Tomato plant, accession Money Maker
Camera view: vertical (180 deg); turntable rotation: 150 degrees
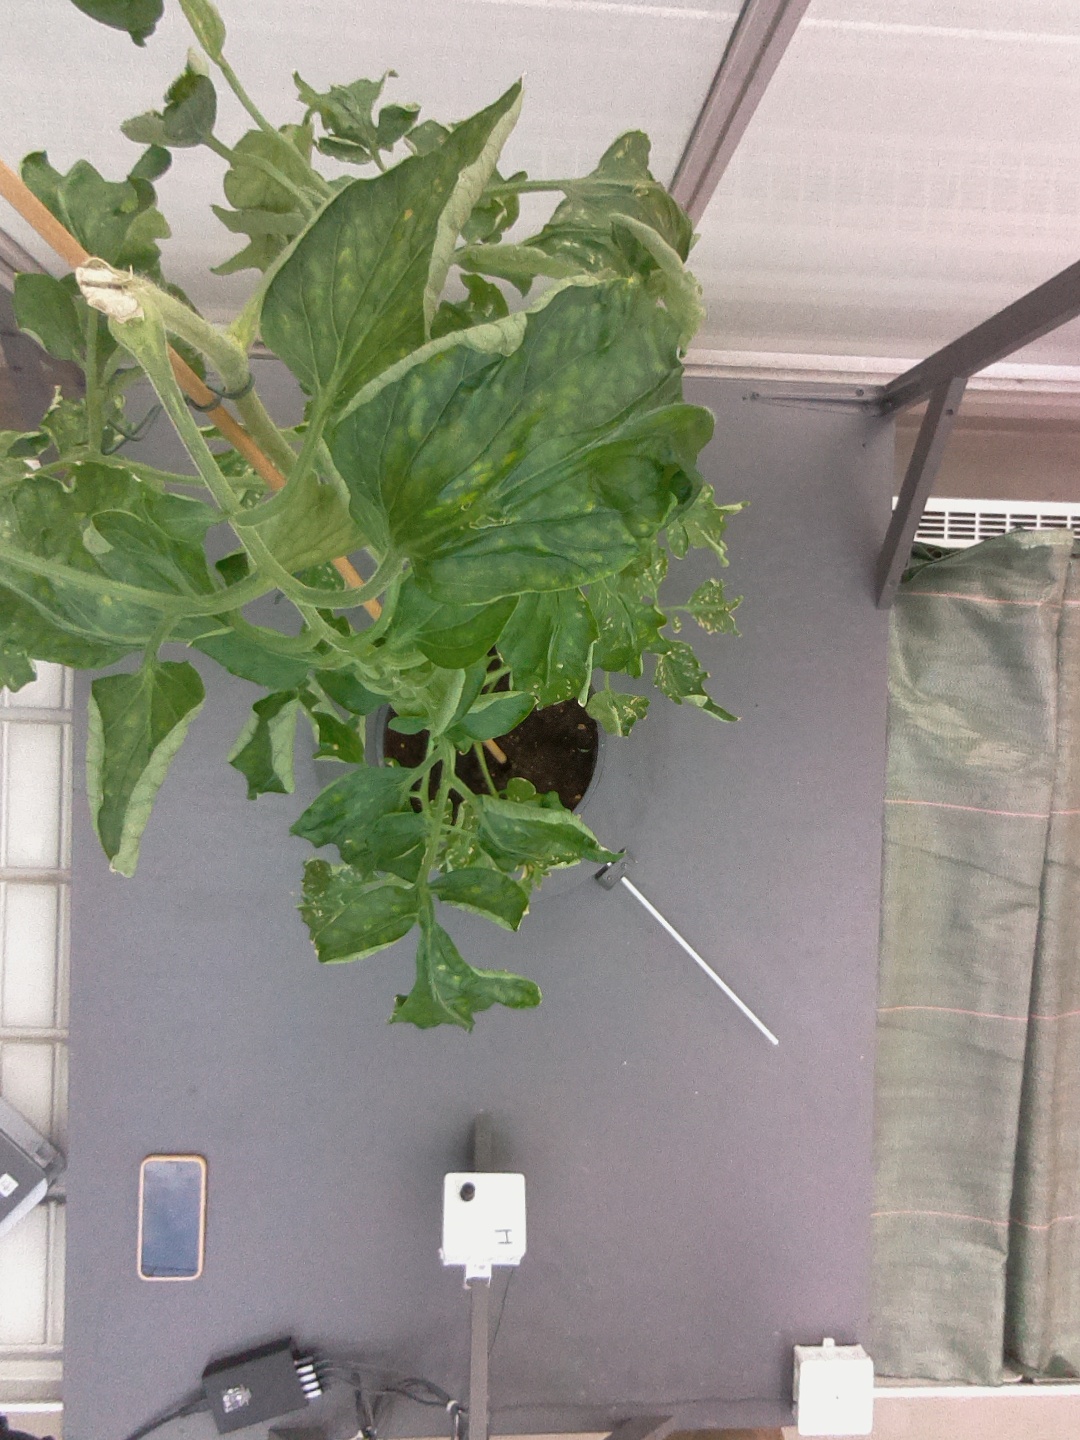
BBCH growth stage 52: 2 inflorescences visible